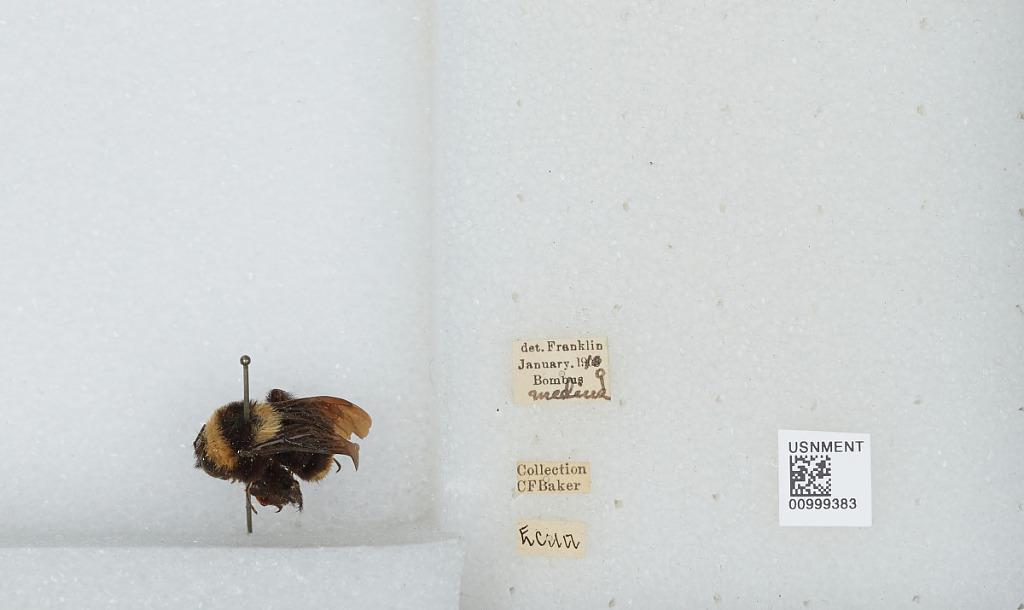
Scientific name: Bombus (Fervidobombus) medius Cresson
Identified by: Franklin